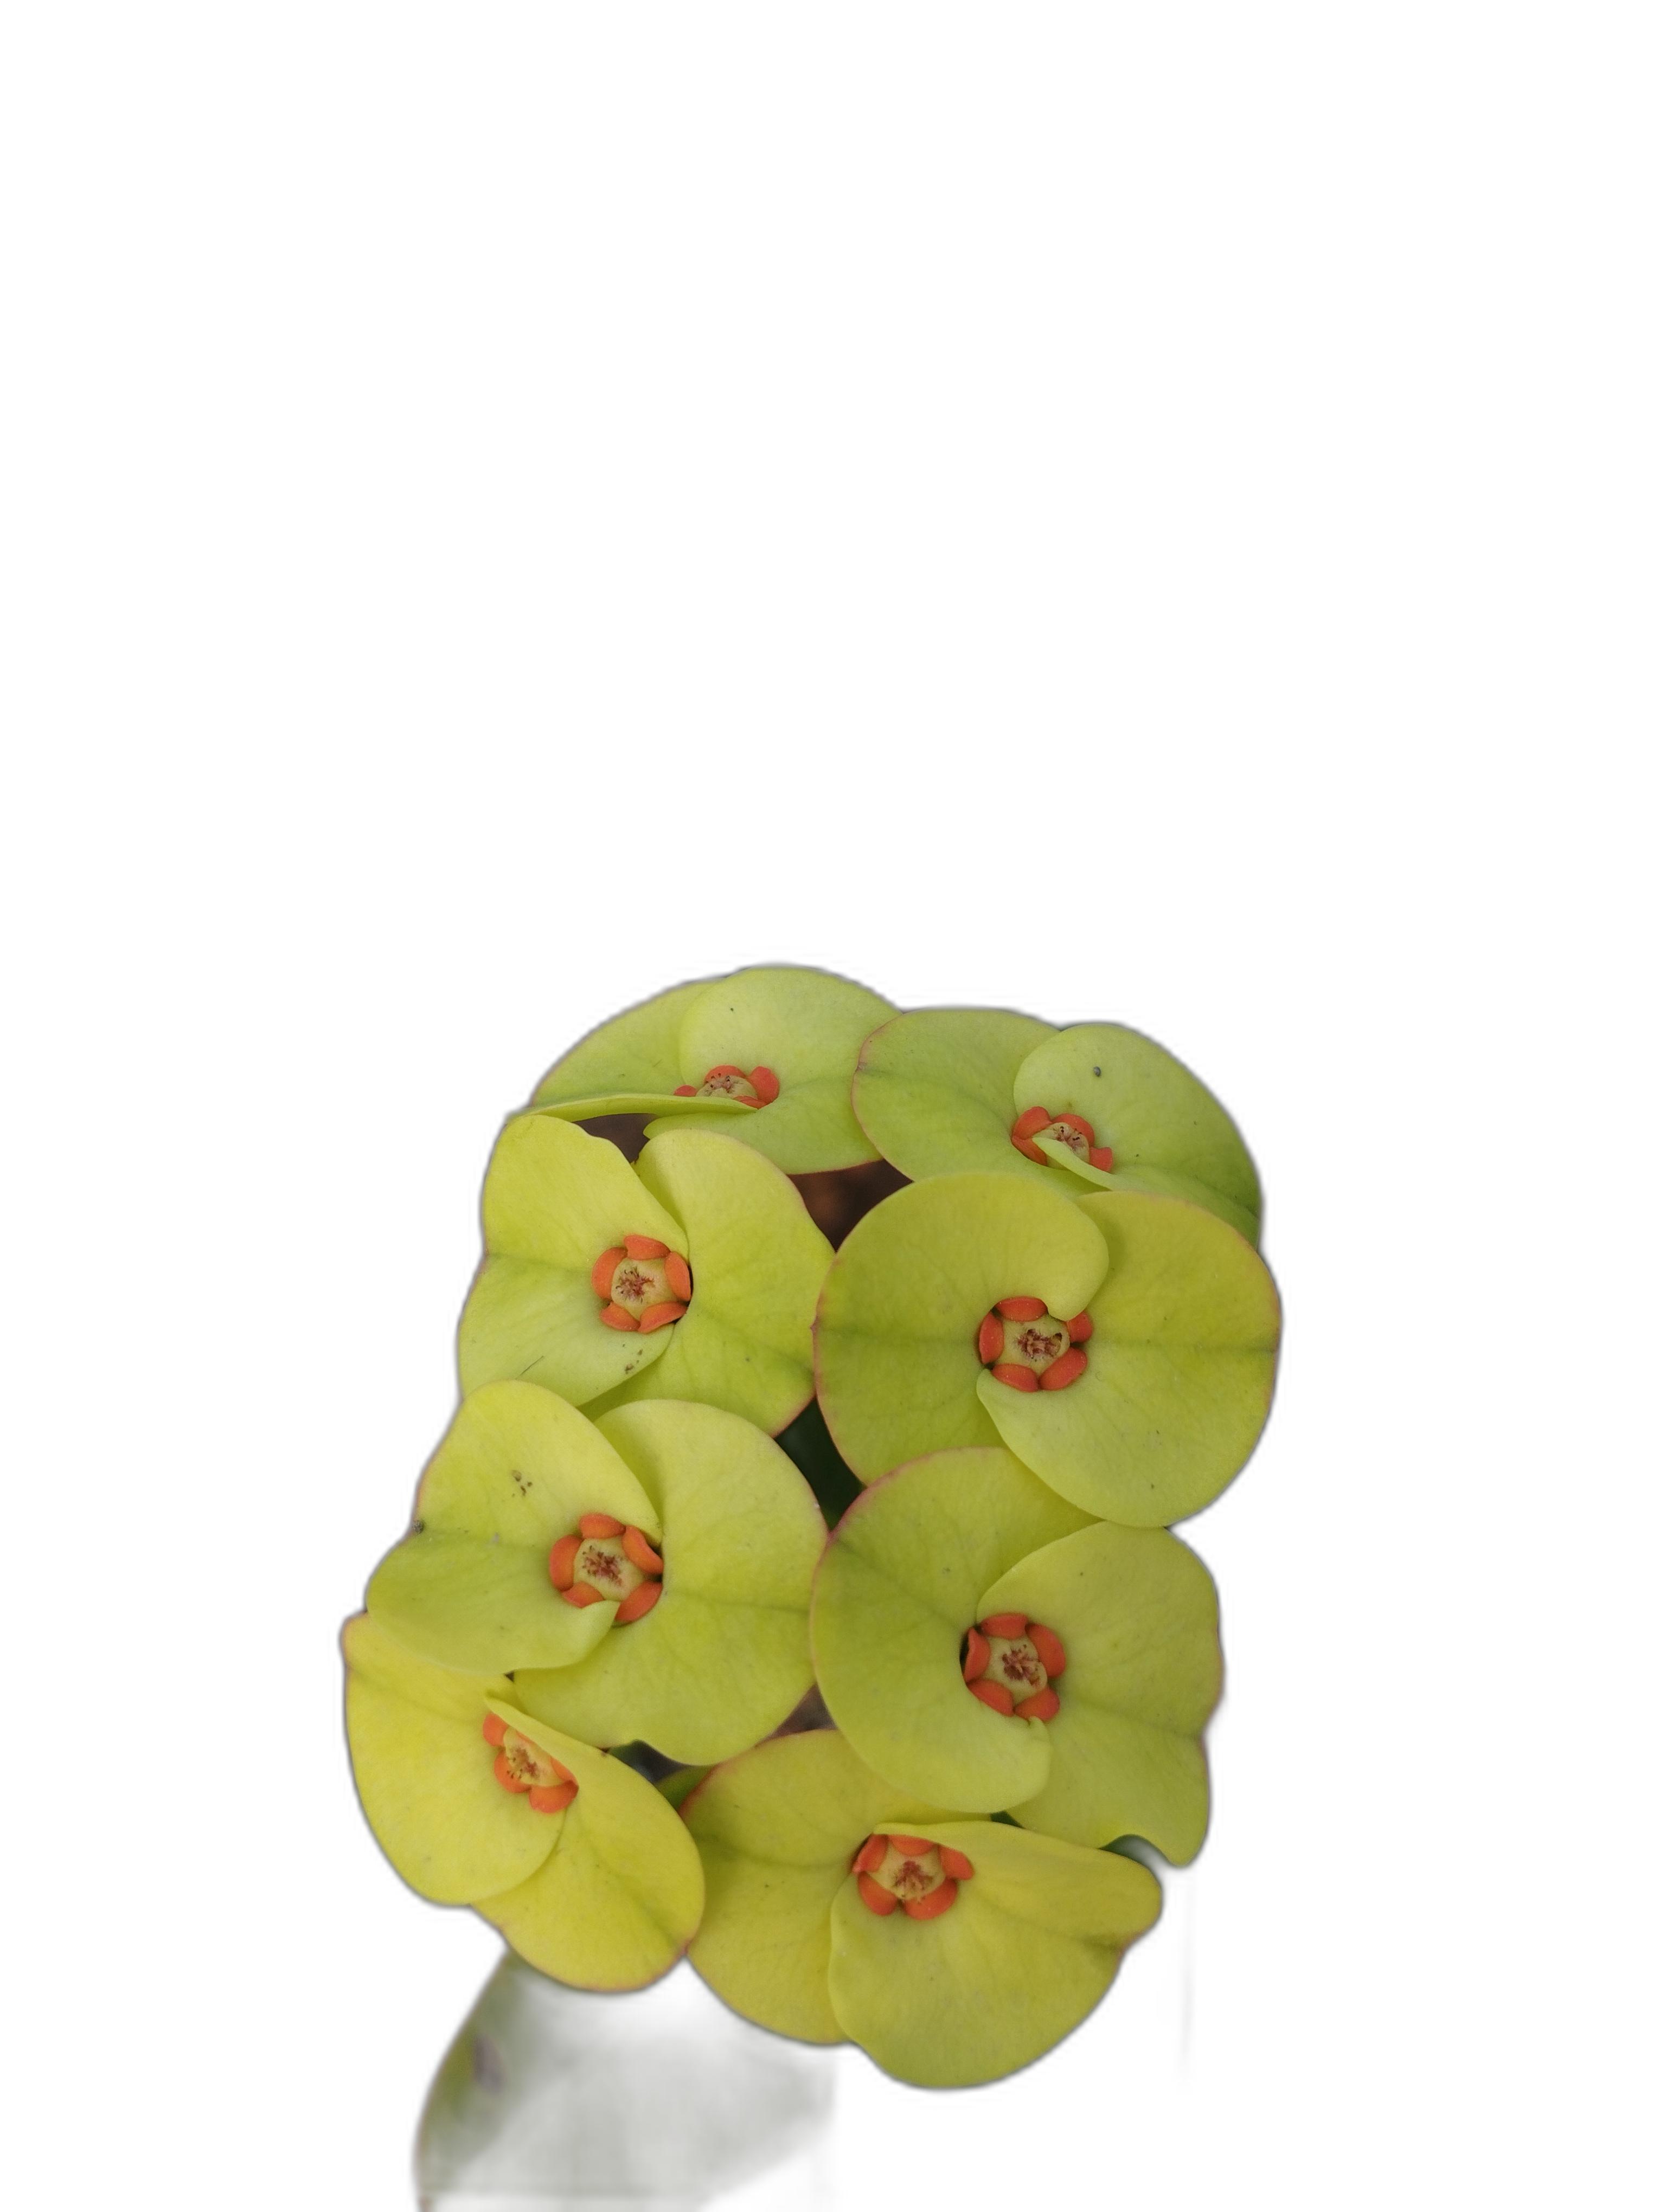
Label: Crown of thorns